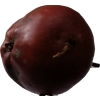
Label: Apple 18